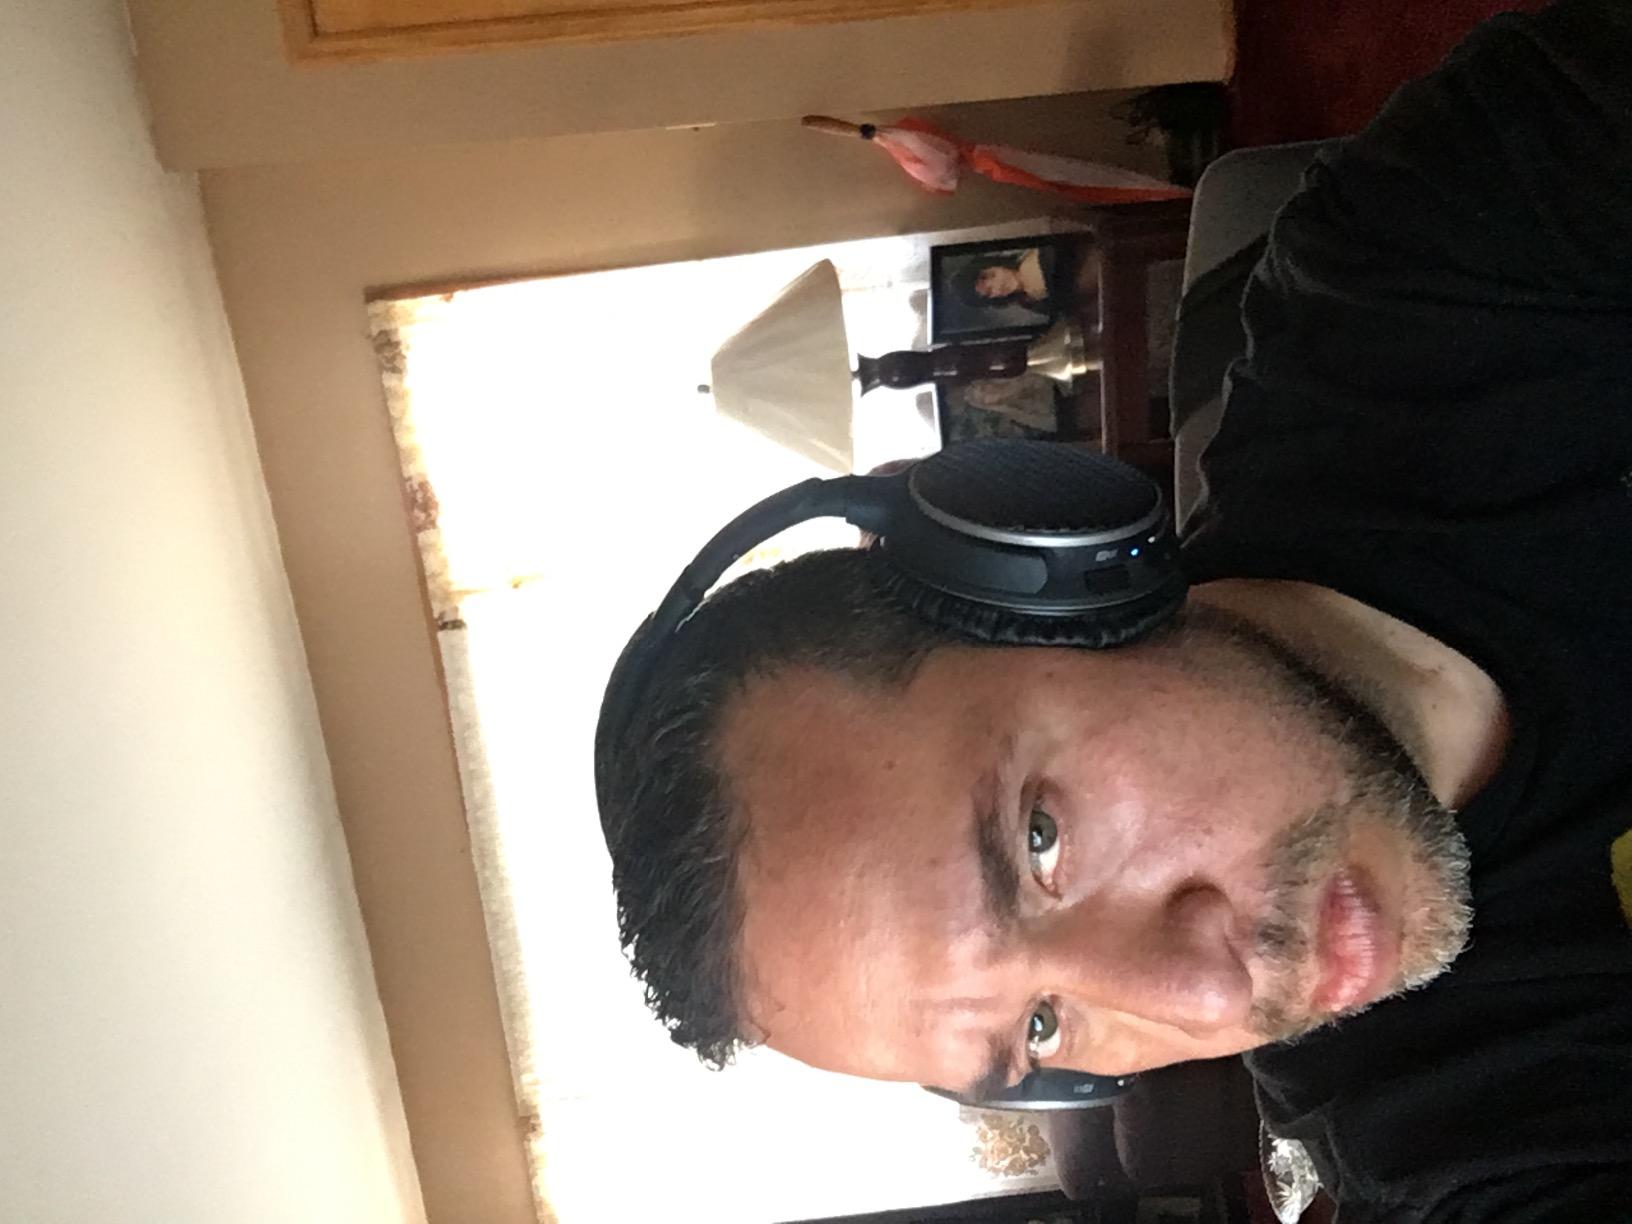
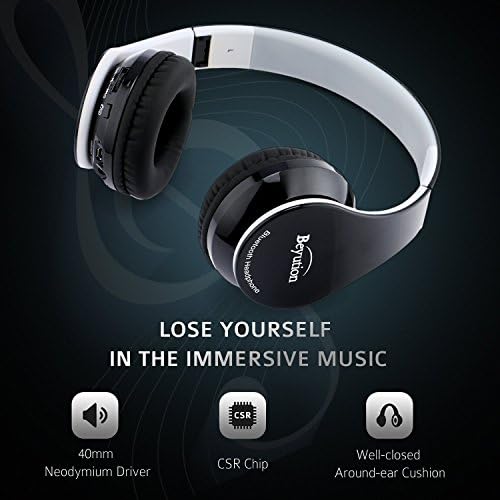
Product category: headphones
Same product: no